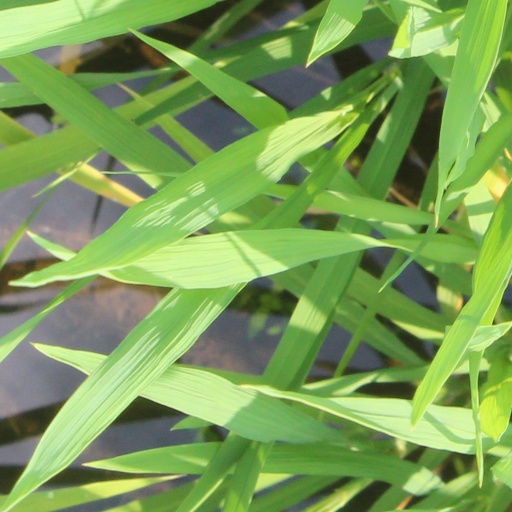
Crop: rice